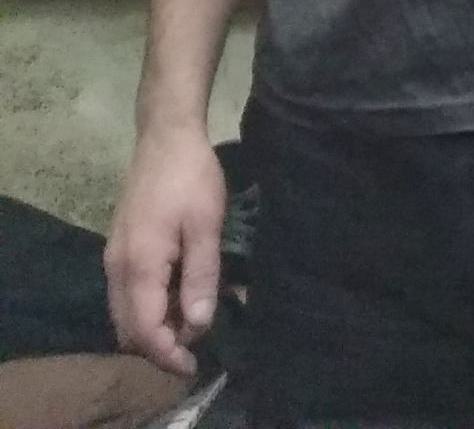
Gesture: no_gesture